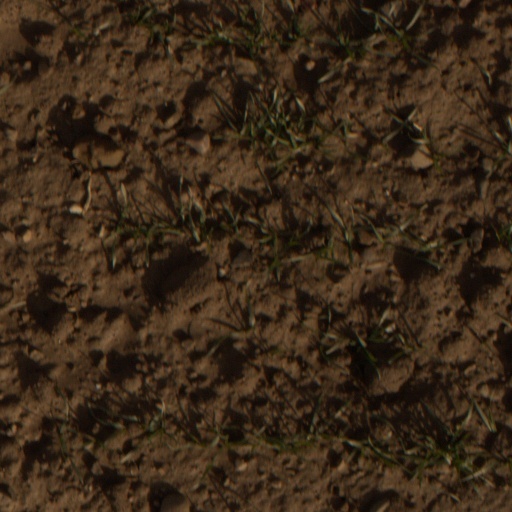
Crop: wheat